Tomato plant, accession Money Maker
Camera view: tilt-top (135 deg); turntable rotation: 270 degrees
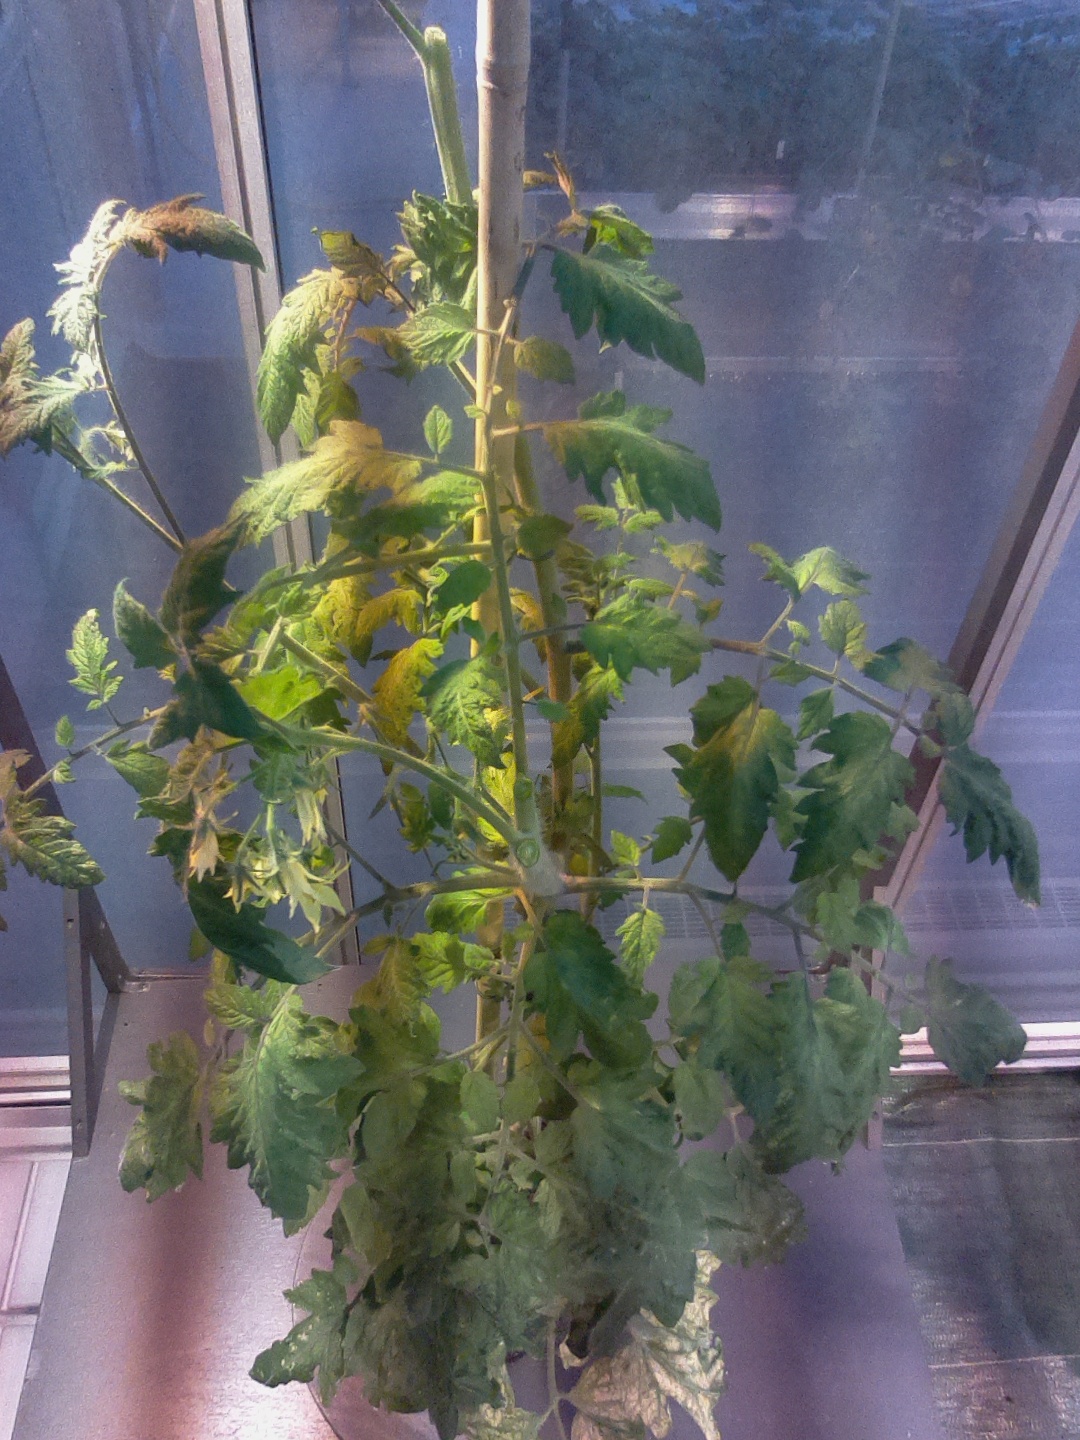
BBCH growth stage 75: 50%-60% of final fruit size